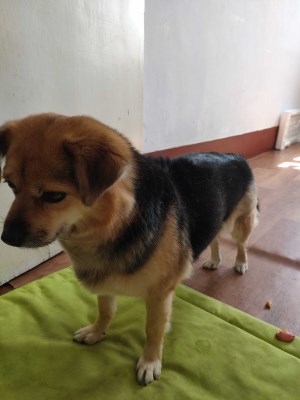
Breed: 3336-n000121-chinese_rural_dog